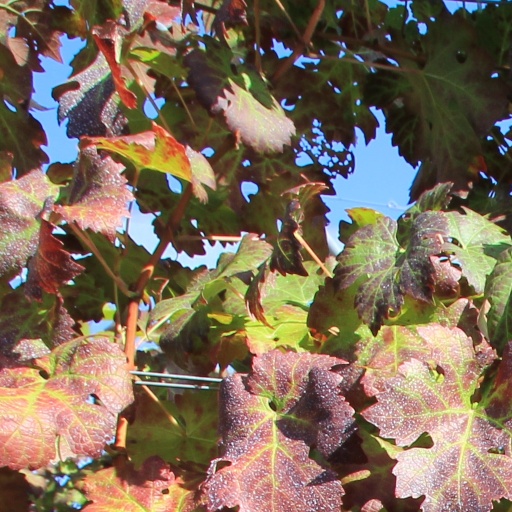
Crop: grape